Nivia Sports

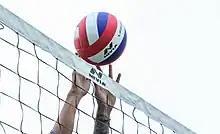
Nivia Vayu Volleyball

In 1963, for the Pre-Olympic Volleyball Championship in New Delhi, India, the Nivia volleyball was chosen as the official ball for the tournament.